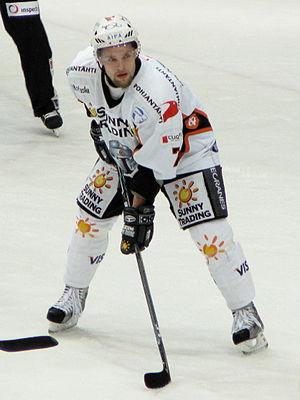
Mikko Mäenpää est un joueur professionnel finlandais de hockey sur glace. Il évolue au poste de défenseur.